What a Man! (1944 film)

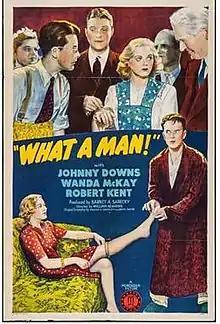

What a Man! is a 1944 American comedy film directed by William Beaudine and starring Johnny Downs, Wanda McKay and Robert Kent.